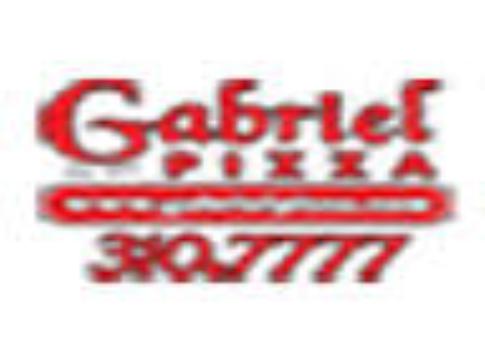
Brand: Gabriel Pizza
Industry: Food